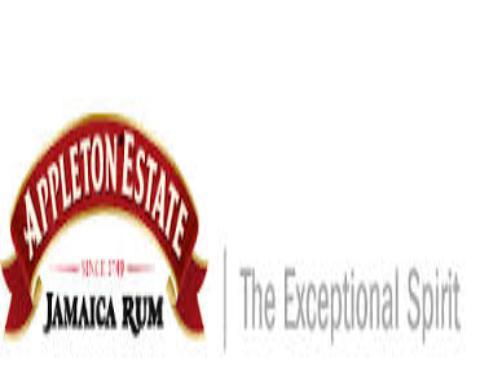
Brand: Appleton Estate
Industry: Food